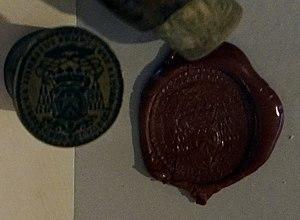
présenté lors de l'exposition.
Claude Drouas de Boussey, dit aussi monseigneur de Drouas, né en 1712, à Boussey, et mort en 1773, à Toul, est un ecclésiastique et l'avant-dernier évêque de Toul, de 1754 à 1773.